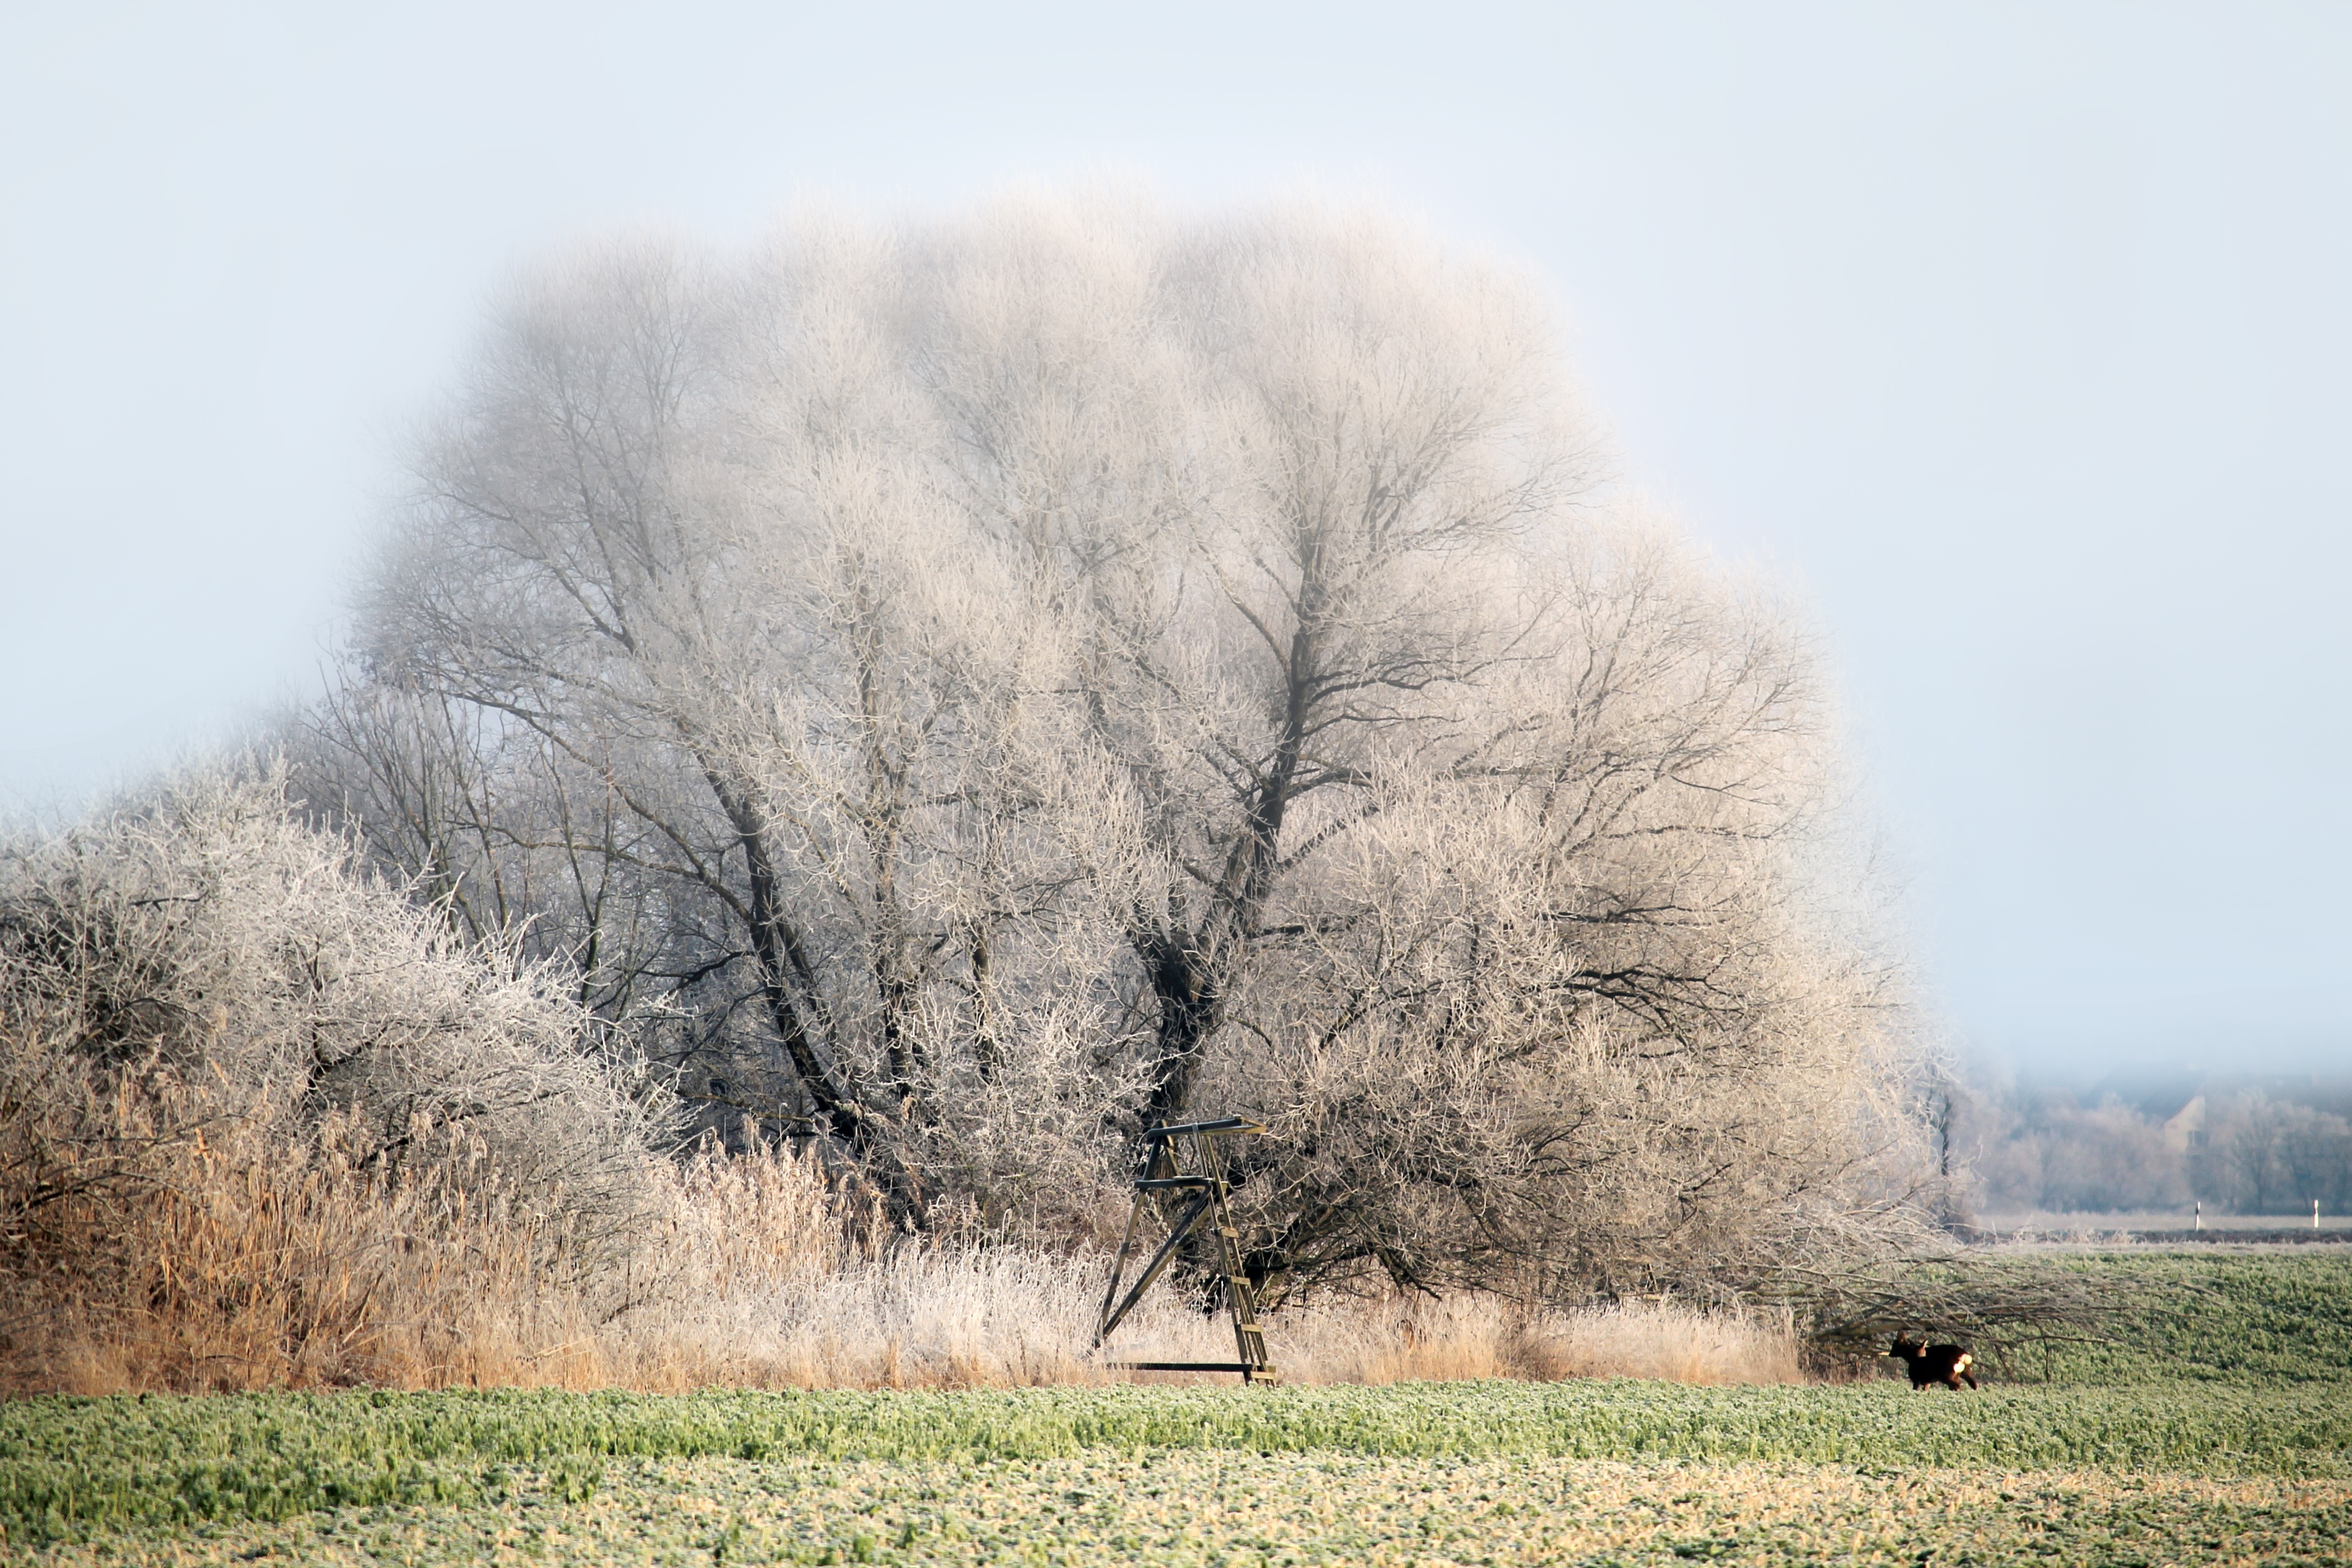
landscape, tree, nature, grass, branch, snow, winter, cloud, plant, fog, mist, field, meadow, prairie, morning, leaf, hill, flower, frost, deer, perch, autumn, season, trees, grassland, habitat, mood, winter sun, hoarfrost, morning sun, rural area, atmospheric phenomenon, grass family, woody plant, cold ice